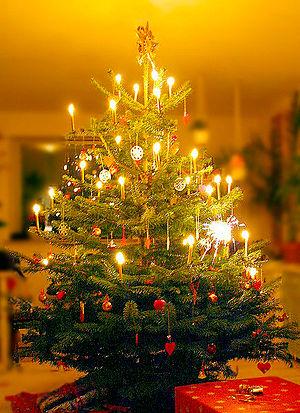
Danemark - un sapin de Noël avec des bougies allumées et des décorations faites maison (coeurs rouges, flocons de neige en papier blanc, étoile dorée au sommet, et avec des cadeaux en dessous. Español: Un árbol de navidad danés, iluminado con luces y adornado con decoraciones navideñas caseras tales como corazones rojos, copos de nieve de papel, una estrella dorada en la punta, y regalos bajo él. Русский: Датская ёлка со свечами, украшенная самодельными рождественскими украшениями, такими, как красные сердечки и белые бумажные снежинки. Вверху золотая звезда, а под ёлкой лежат подарки. Українська: Данська ялинка із свічками, прикрашена саморобними Різдв’яними прикрасами, такими, як червоні сердечка і білі паперові сніжинки. Вгорі золота зірка, а під ялинкою лежать подарунки.
L’Épicéa, ou Épicéa commun, est une espèce d’arbres résineux de la famille des Pinacées et du genre Picea. Il présente des cônes à port retombant, ce qui le distingue des sapins. Ce conifère d’origine européenne peut être cultivé. Adapté aux climats froids et humides, il ne pousse généralement de façon naturelle et spontanée qu'en montagne au-dessus de 400 m en Europe moyenne et méridionale, tandis qu'il pousse aussi en plaine dans les forêts boréales d'Europe du Nord.
Jul est la période de Noël au Danemark. Elle est célébrée tout au long du mois de décembre commençant soit au début de l'Avent soit le 1ᵉʳ décembre avec une variété de traditions. La veille de Noël, Juleaften, l'événement principal de Jul, est célébrée le soir du 24 décembre ; s'ensuivent deux jours fériés de fêtes de Noël, les 25 et 26 décembre. La célébration dès le jour précédent de la fête est aussi une pratique observée pour d'autres fêtes au Danemark.
Noël est la fête chrétienne qui célèbre la naissance de Jésus de Nazareth au moment du solstice d'hiver. Pour un grand nombre de personnes, Noël est une fête populaire déconnectée de son fondement religieux.
Mon beau sapin est un chant de Noël d'origine allemande. Son titre original est : O Tannenbaum. La version la plus célèbre est basée sur une musique traditionnelle et un texte de 1824 composé en allemand par Ernst Anschütz, organiste et professeur à Leipzig, ville qui fait alors partie du Royaume de Prusse. La première version connue des paroles date de 1550, une autre version a été composée en 1615 par Melchior Franck. Cette chanson a été traduite dans de nombreuses langues. La musique est utilisée par le mouvement international de travailleurs « The Red Flag » ; depuis 1939, elle est aussi l'hymne officiel de l'État du Maryland aux États-Unis.